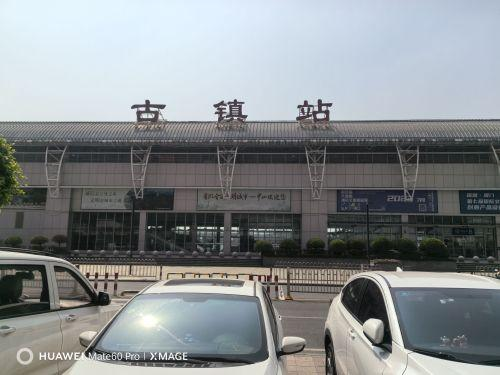
地标名称：古镇站